Question: Please indicate a possible affordance area of the frisbee that can be used for throwing
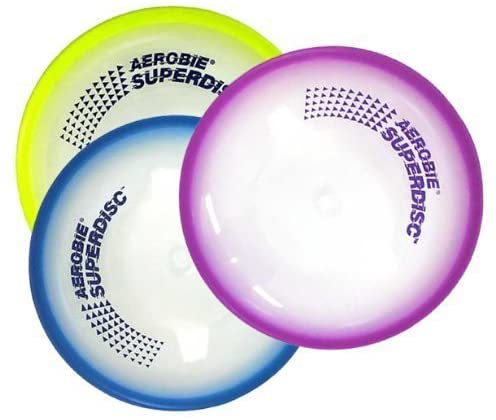
Answer: [189.5, 52.5, 491.5, 341.5]